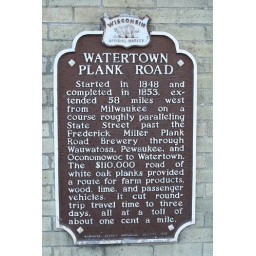
The road on which my beer could be delivered by horse and buggy....I would relocate to Watertown for that.